Mexico

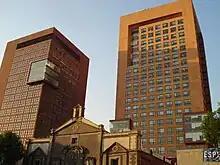
Headquarters of the Secretariat of Foreign Affairs

After 71 years of rule, the incumbent PRI lost the 2000 presidential election to Vicente Fox of the opposing conservative National Action Party (PAN). In the 2006 presidential election, Felipe Calderón from the PAN was declared the winner, with a very narrow margin (0.58%) over leftist politician Andrés Manuel López Obrador of the Party of the Democratic Revolution (PRD). López Obrador, however, contested the election and pledged to create an "alternative government".